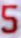
Number: 5